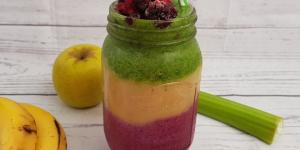
smoothie de platano con manzana y espinacas